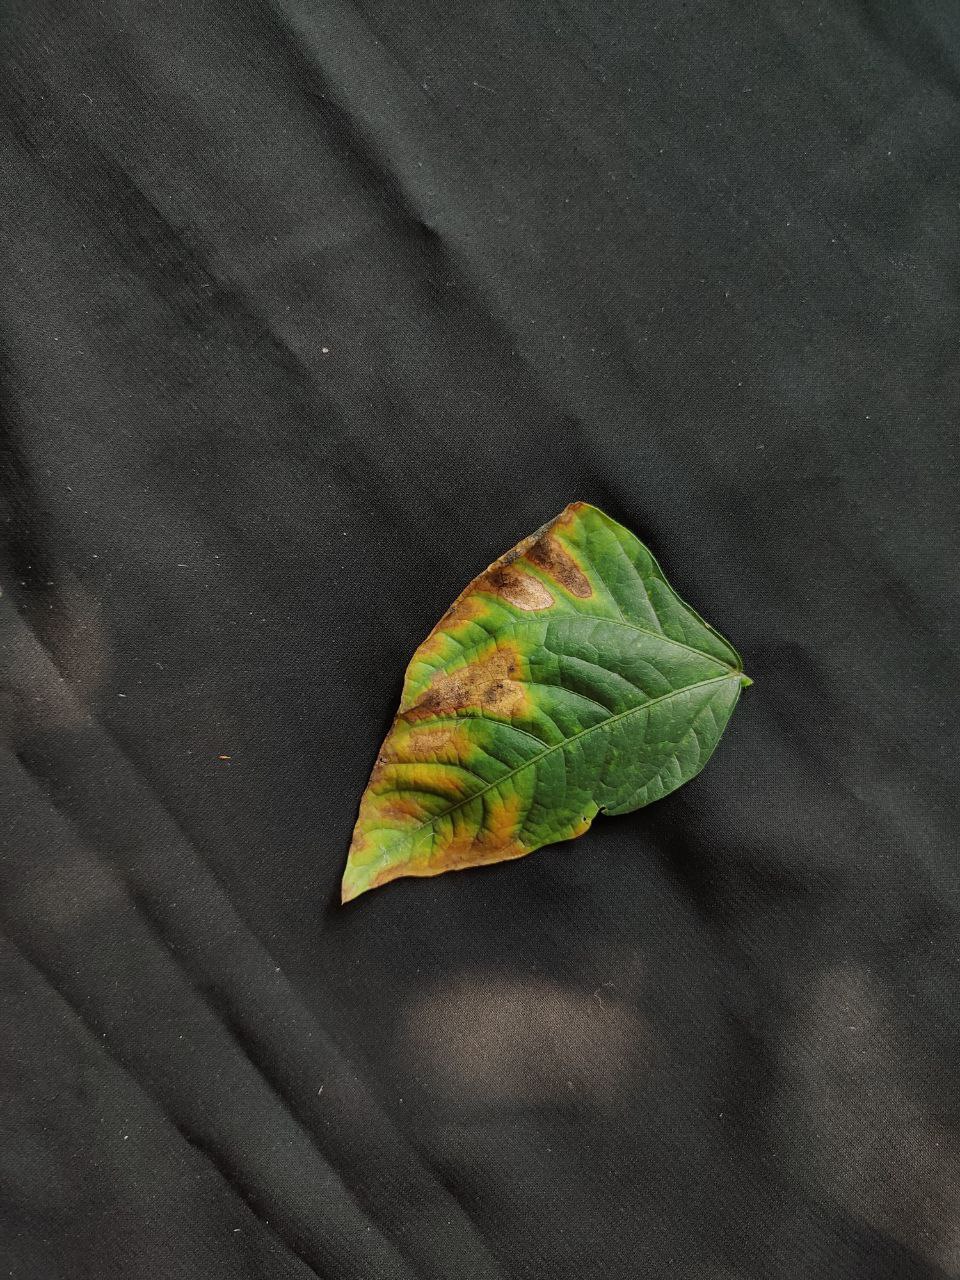
Crop: cowpea
Leaf condition: Bacterial wilt